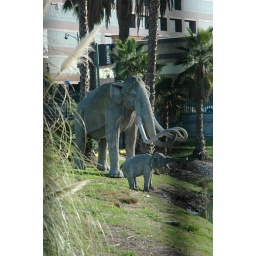
darn fence around the whole pond caused the black line